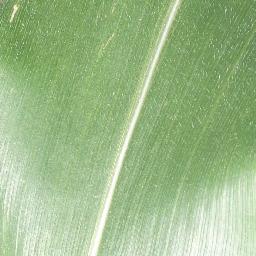
Label: Corn_(Maize)___Healthy